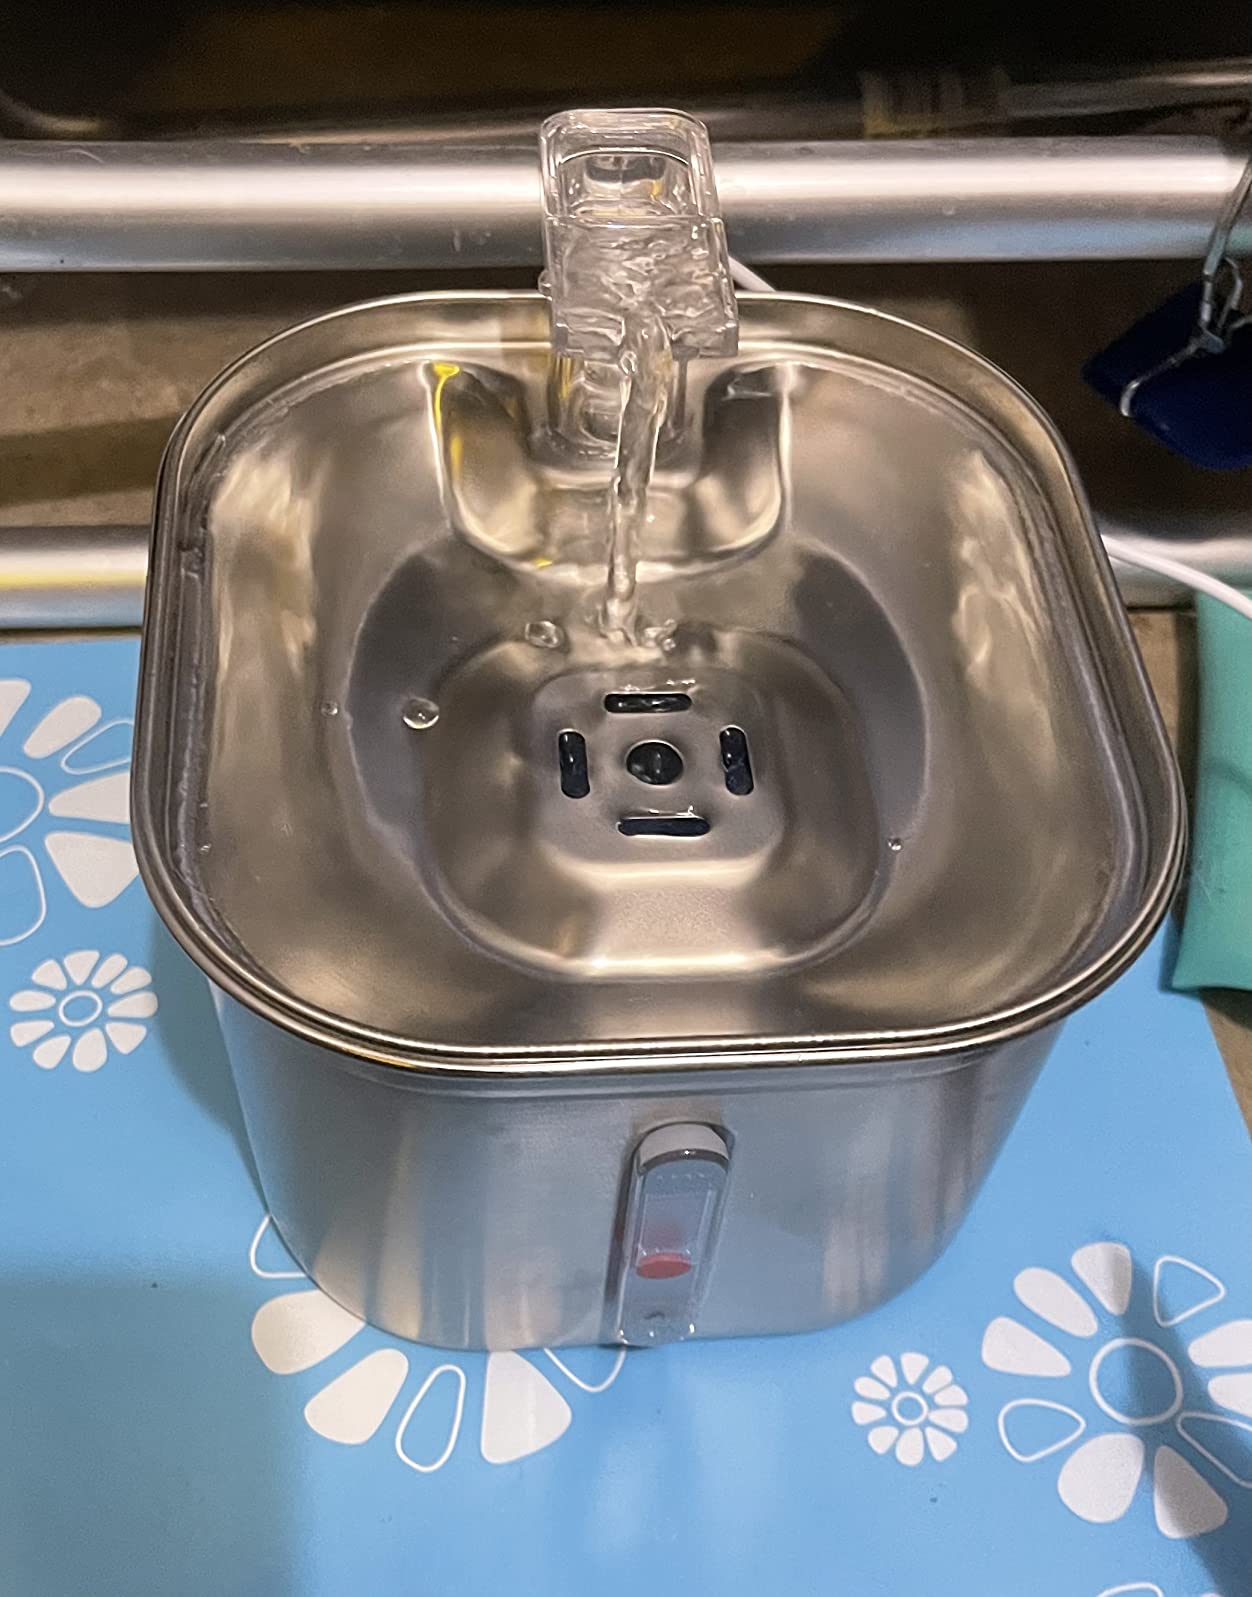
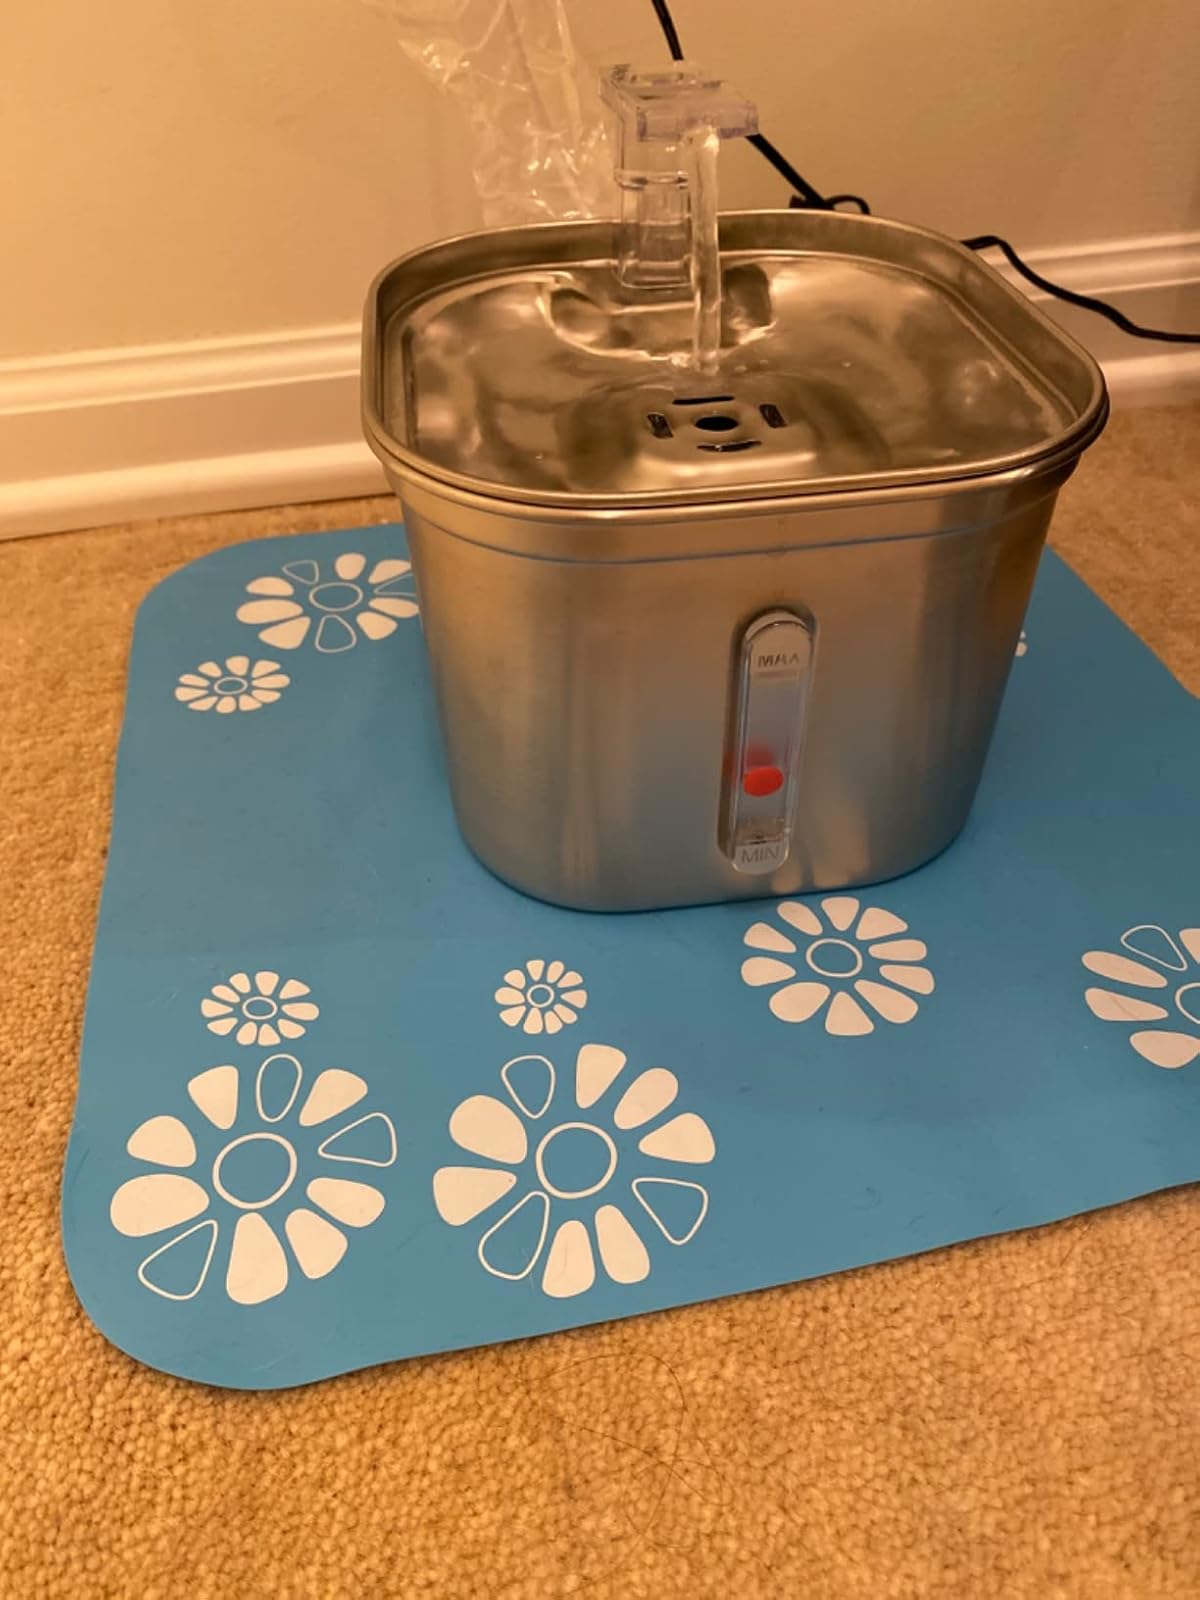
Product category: items_bowl
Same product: yes